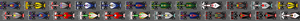
Le Grand Prix automobile de Belgique 2010, disputé sur le circuit de Spa-Francorchamps le 29 août 2010, est la cinquante-cinquième édition du Grand Prix, la 833ᵉ course du championnat du monde de Formule 1 courue depuis 1950 et la treizième manche du championnat 2010.